Jules White

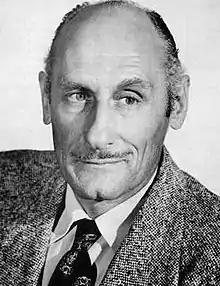

Jules White (born Julius Weiss; 17 September 1900 – 30 April 1985) was an American film director and producer best known for his short-subject comedies starring The Three Stooges.